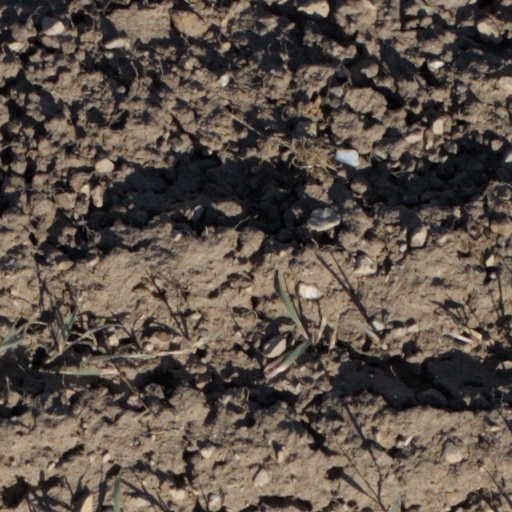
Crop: wheat